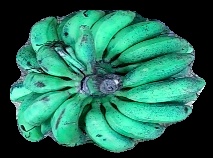
Variety: rasbale
Grade: grade3